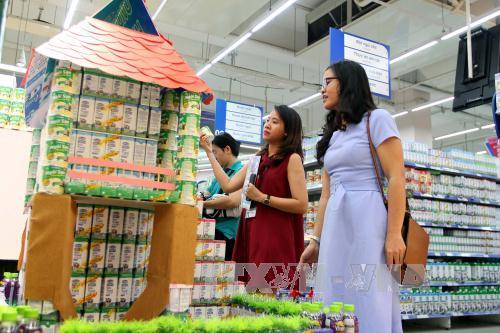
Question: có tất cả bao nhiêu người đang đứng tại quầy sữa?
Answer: ba